Adam Mardel

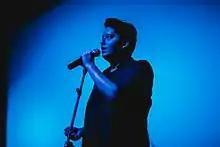
Mardel in 2017

Adam Mardel is an American pop singer best known for his work with Second Alibi and for founding the record label E2A Music Group, LLC.